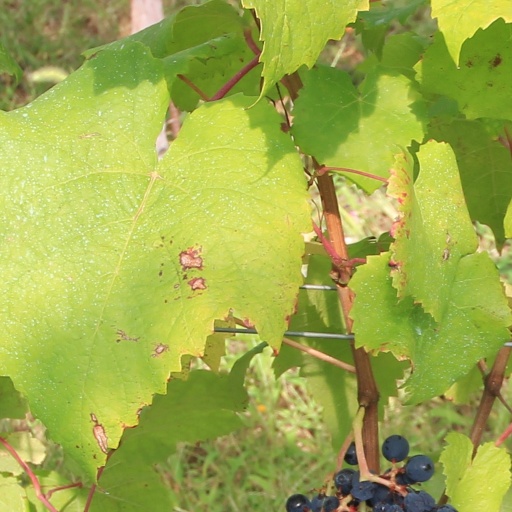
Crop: grape